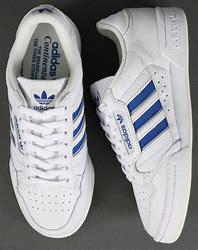
Brand: Adidas
Model: Continental 80 Stripes